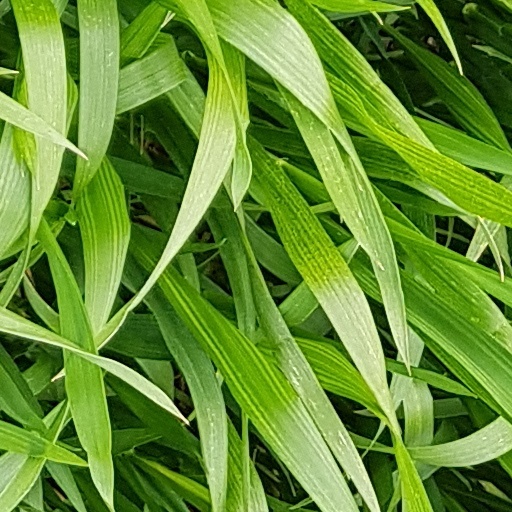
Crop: wheat